Star of Bethlehem (painting)

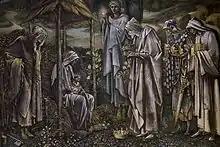
Design for the "Adoration of the Magi" tapestry, 1887

In 1886, John Prideaux Lightfoot had approached William Morris and Burne-Jones to create a tapestry as a gift for their "alma mater" Exeter College, Oxford, suggesting the "Adoration of the Magi" as a subject. The two quickly agreed. Burne-Jones completed a 26 × 38 inch modello or design in watercolour and bodycolour heightened with gold in 1887. Morris and his assistant John Henry Dearle based the cartoons for the tapestry weavers on Burne-Jones's watercolour, changing the colour scheme and adding background details including the flowering plants characteristic of Dearle's tapestry work. The "Adoration of the Magi" tapestry was woven by Morris & Co. at Merton Abbey over the next two years and displayed in their London showrooms at Easter 1890 before being presented to Exeter College.